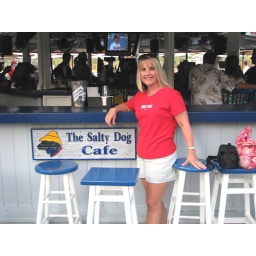
Chris standing in front of bar at the Salty Dog Cafe